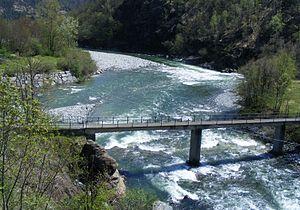
La Stura di Lanzo est une rivière du Piémont, affluent de gauche du Pô, long de 65 km baignant un bassin hydrographique de 836 km² qui forme les vallées de lanzo.